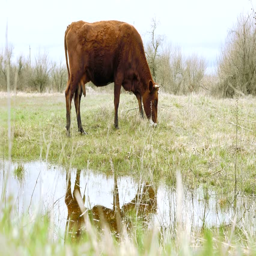
cow nibbling grass near the water